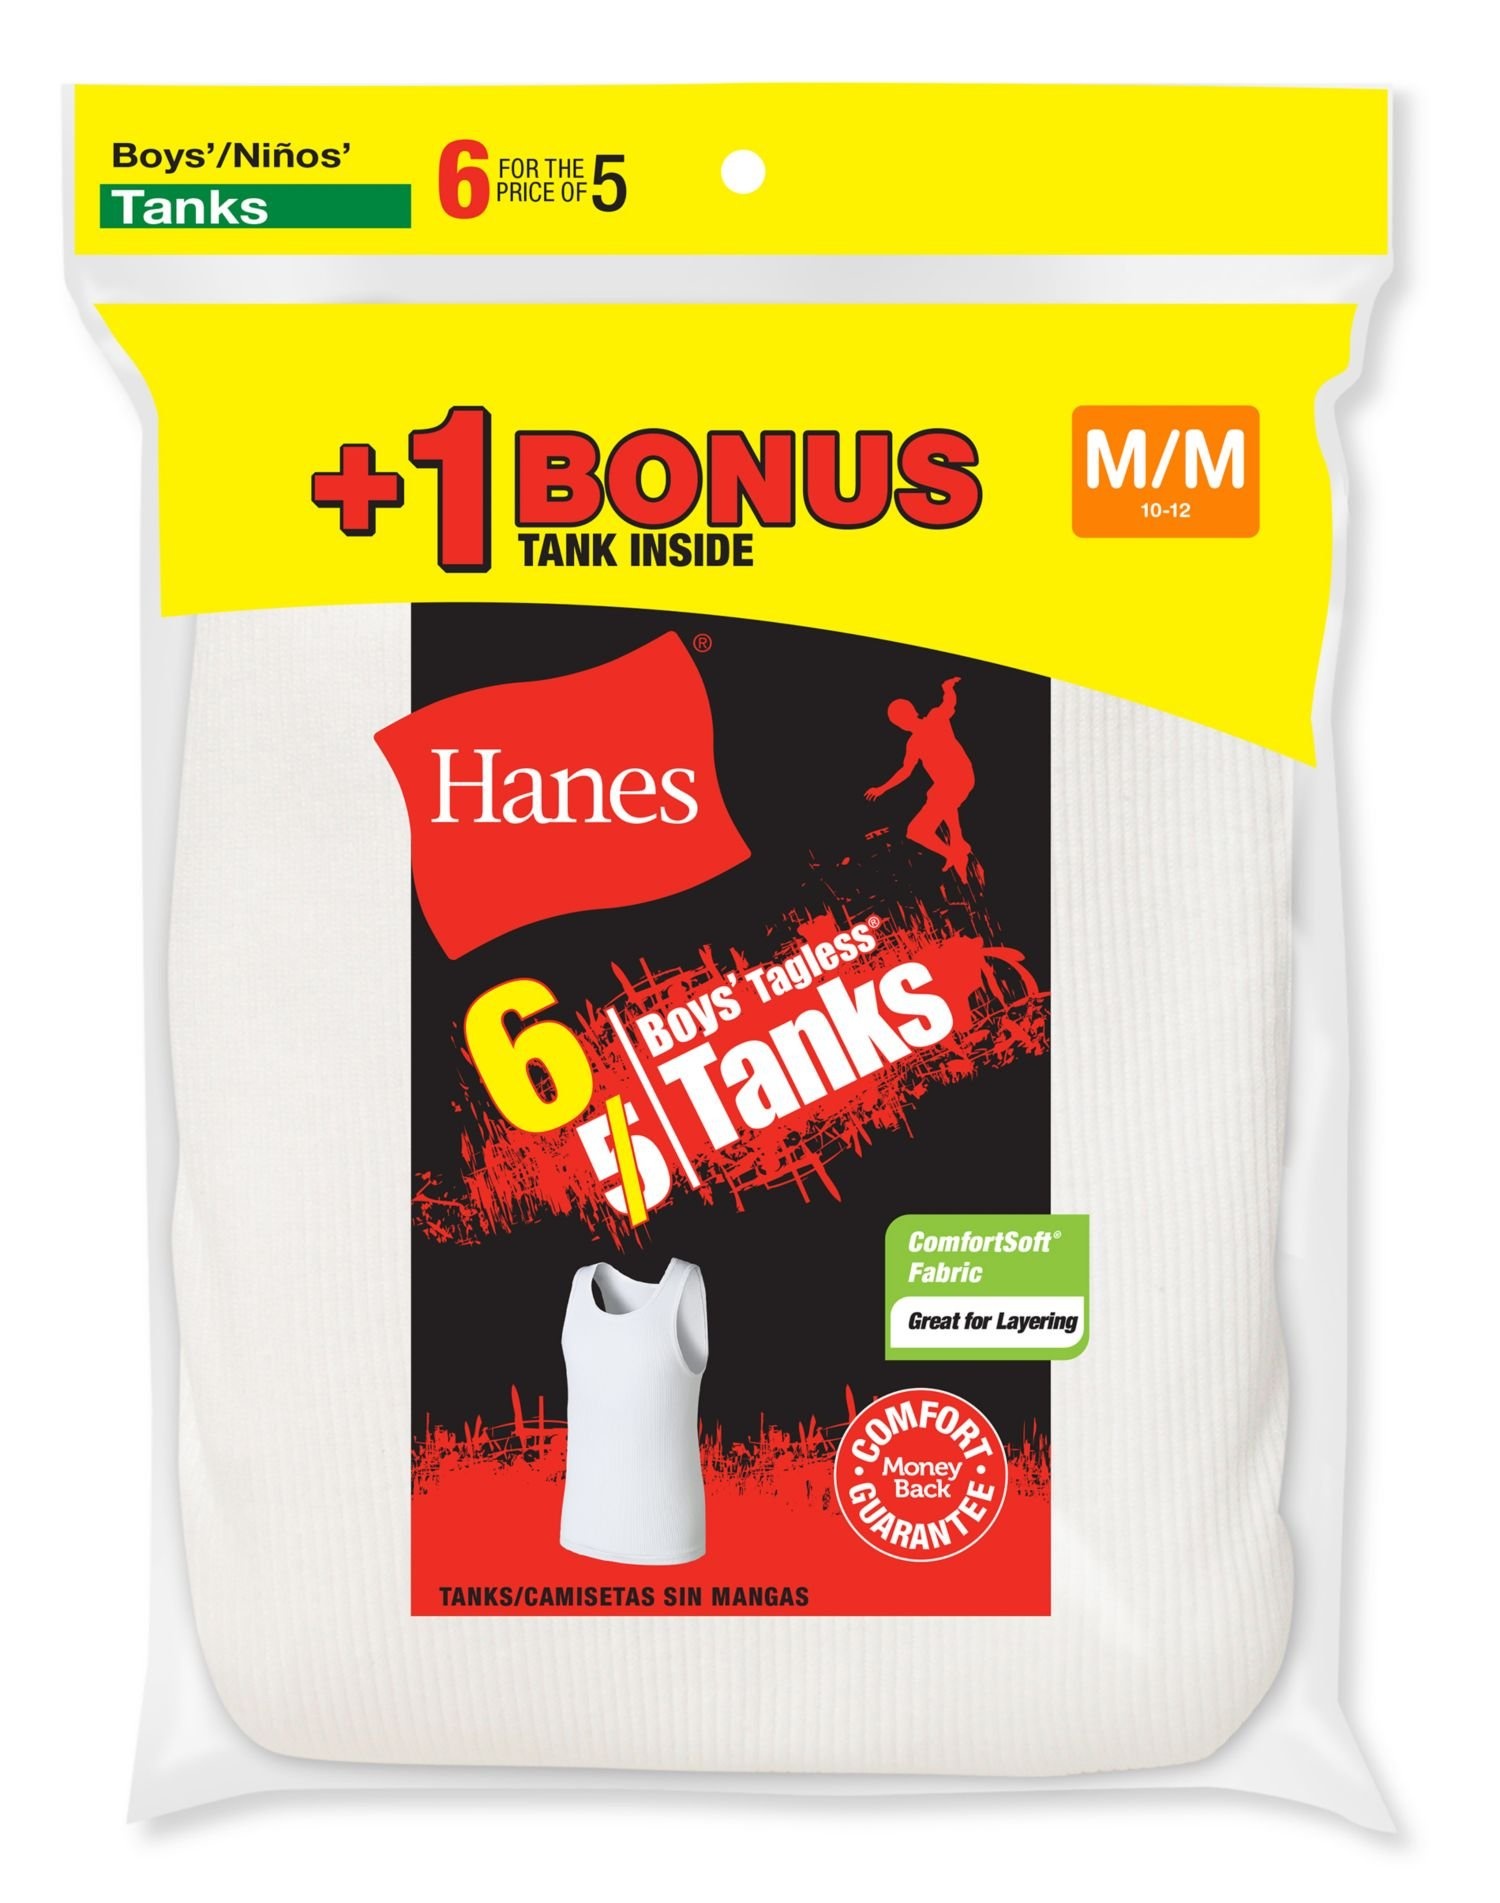
Hanes Boys` TAGLESS ComfortSoft 6-Pack A-Shirt, B372A6, XL, White
Brand: Hanes
Hanes Boys` TAGLESS ComfortSoft 6-Pack A-Shirt, B372A6, XL, White
Category: Apparel & Accessories > Clothing > Boys' Underwear > Boys' Undershirts